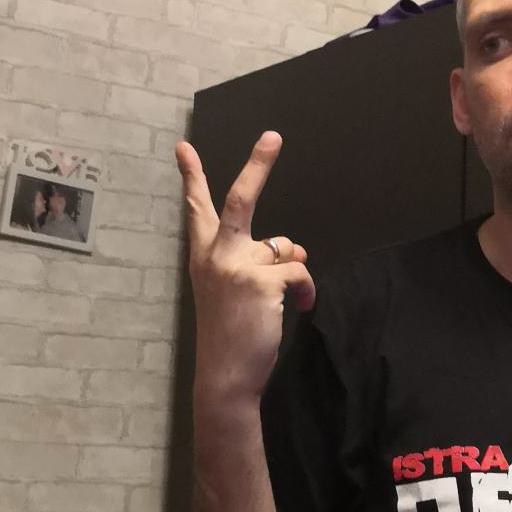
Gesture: peace_inverted